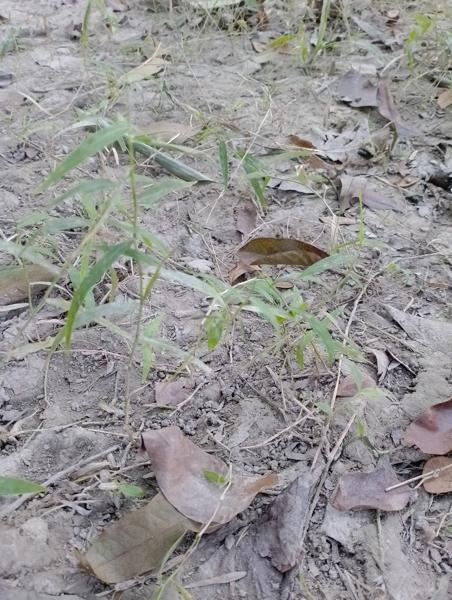
Weed species: Panicum repens